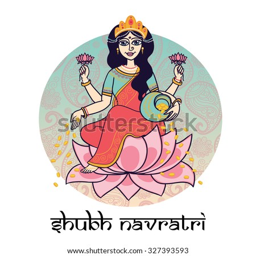
deity sitting on the lotus with pot of money and flowers in her hands .